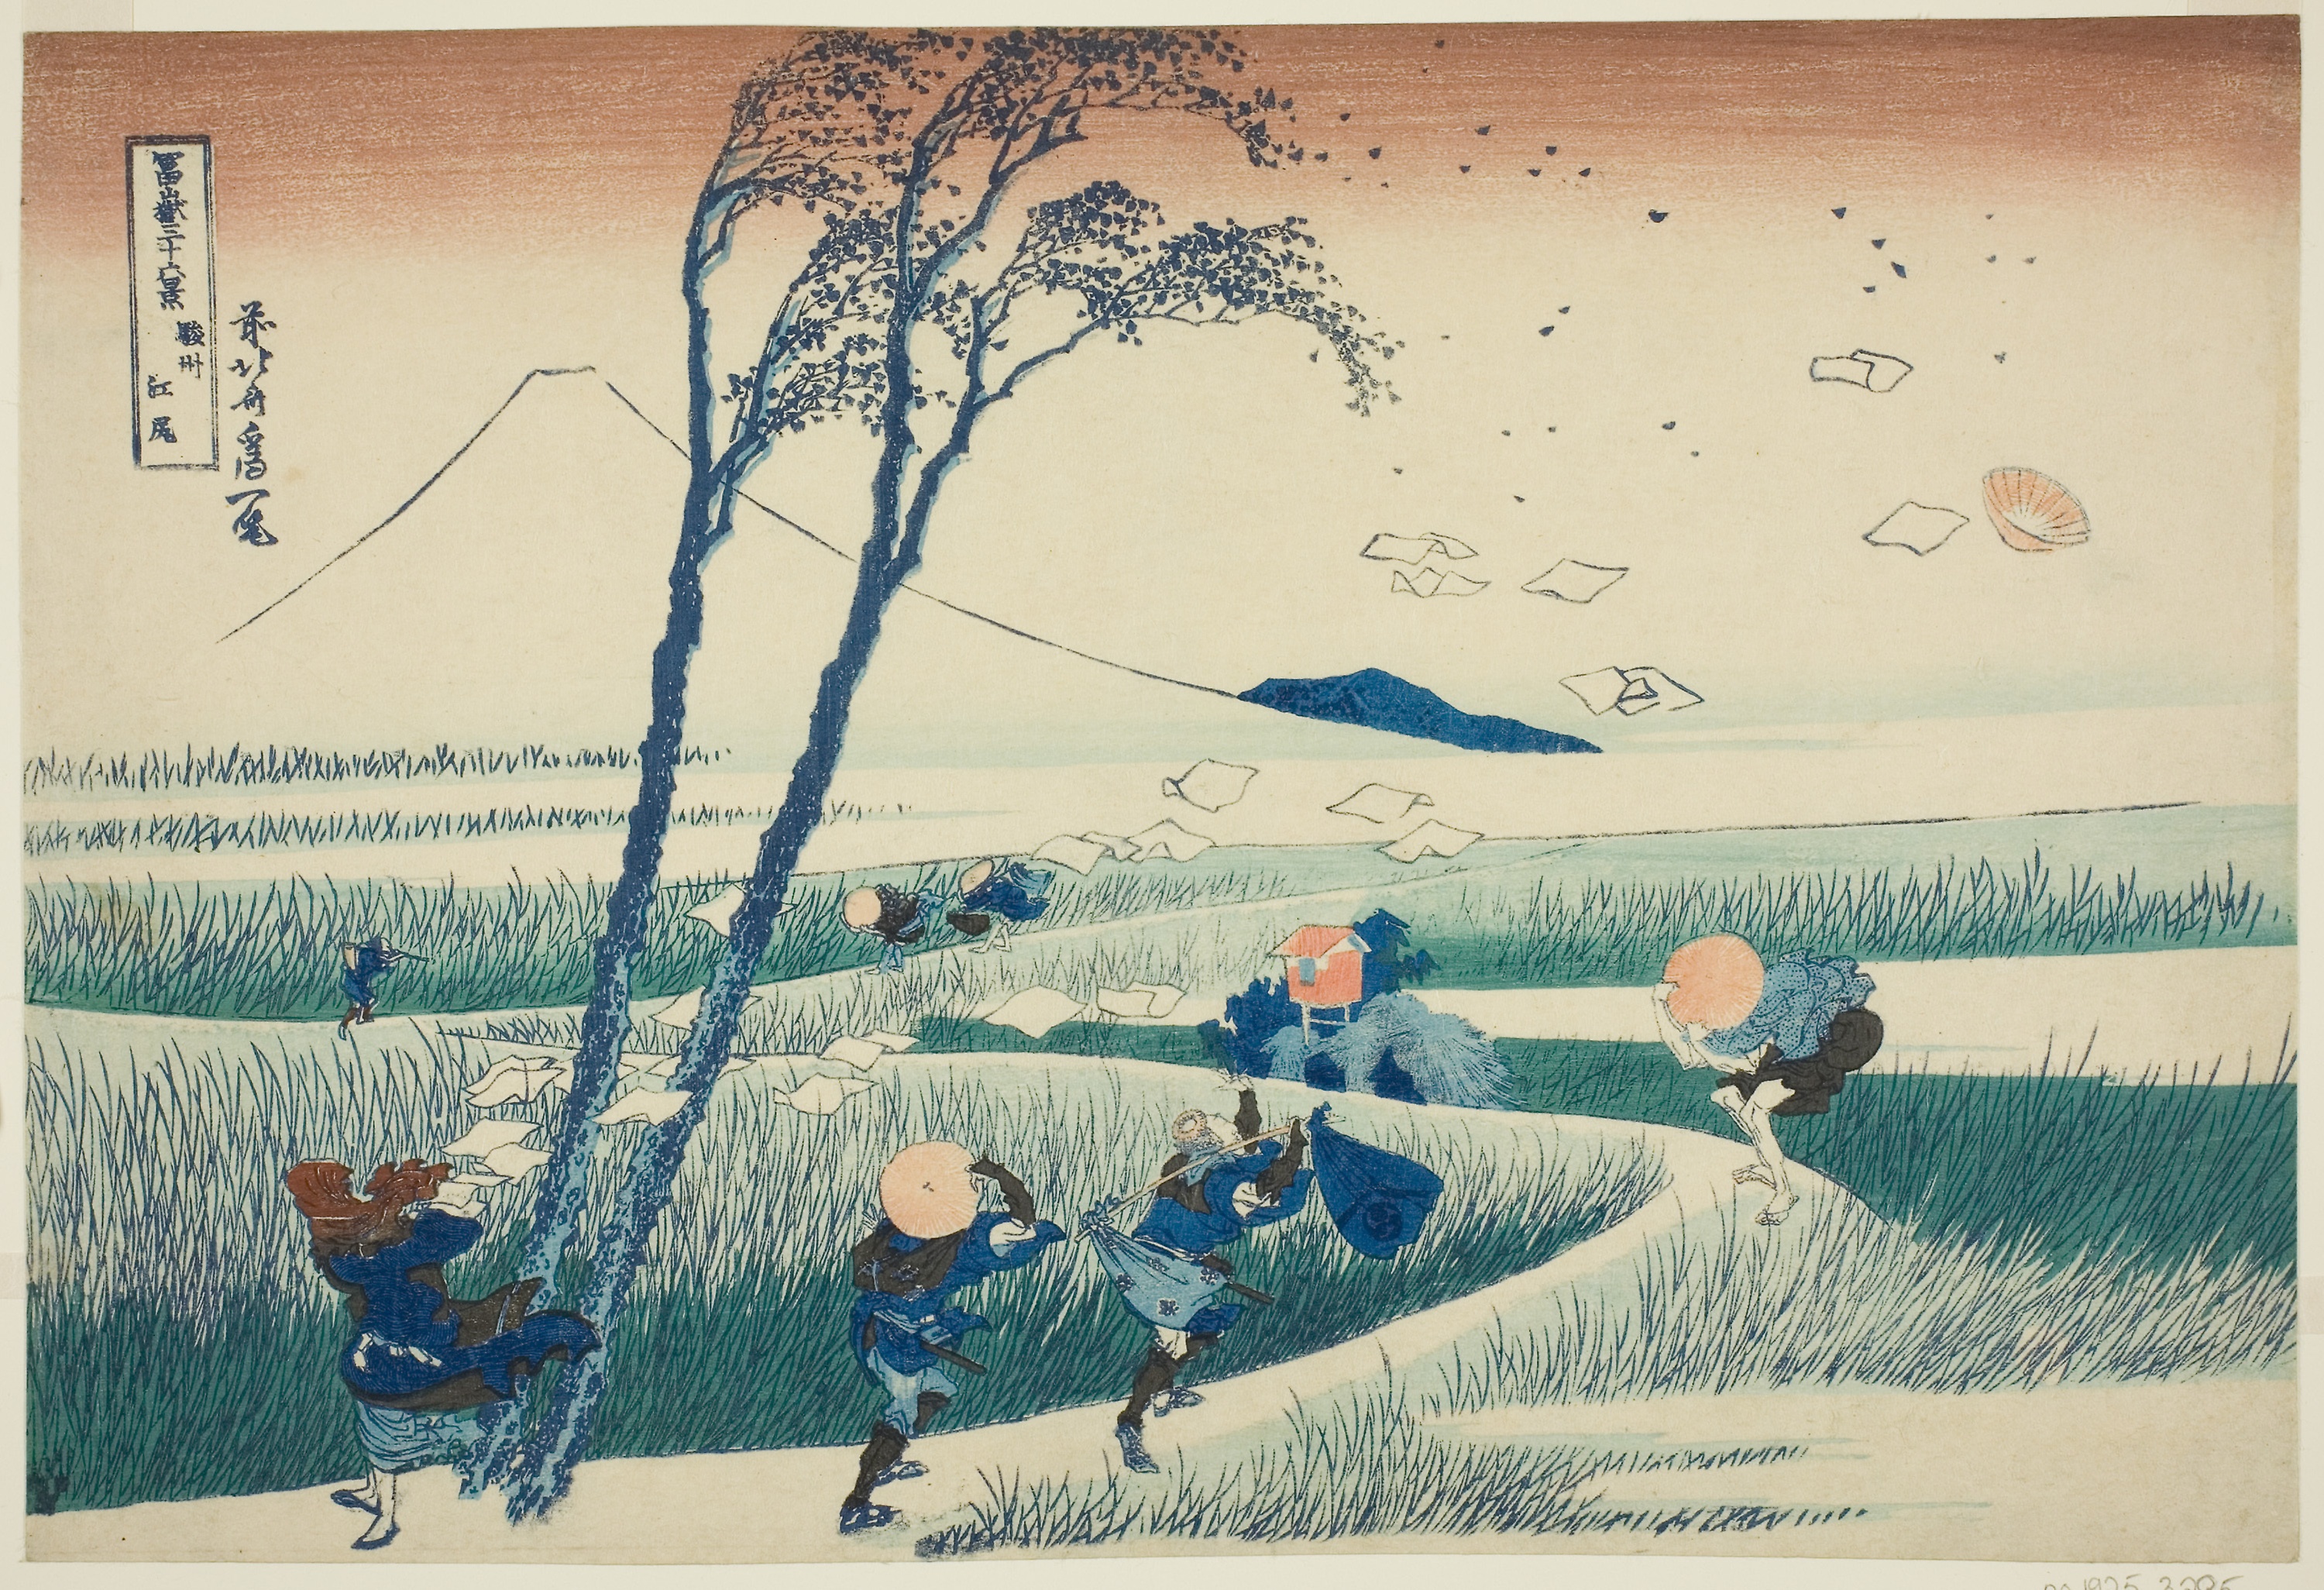
art, painting, illustration, recreation, mural, tree, artwork, visual arts